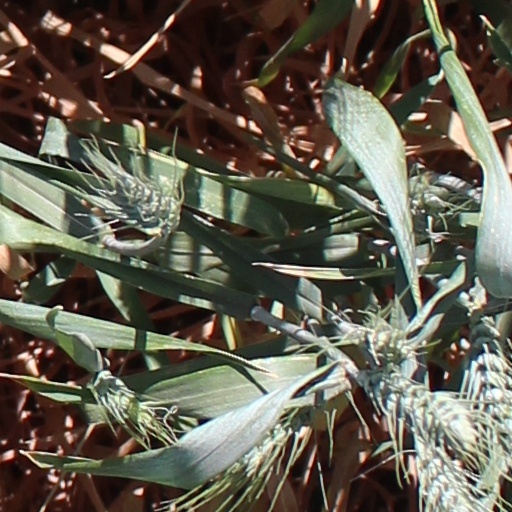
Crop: wheat